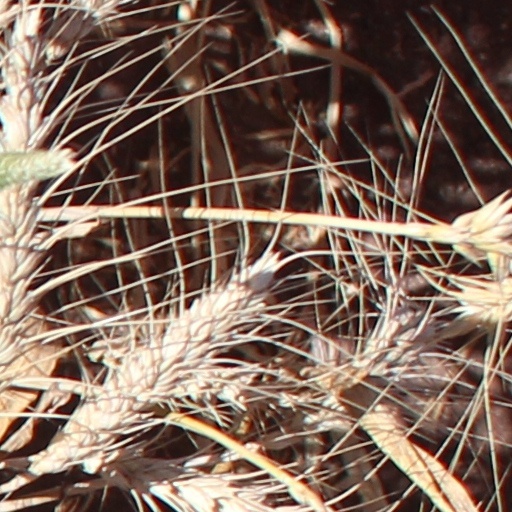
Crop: wheat